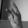
ASL letter: K